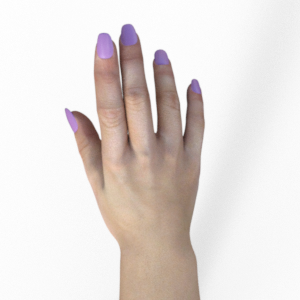
Label: paper